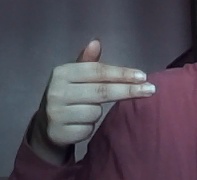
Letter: ghain